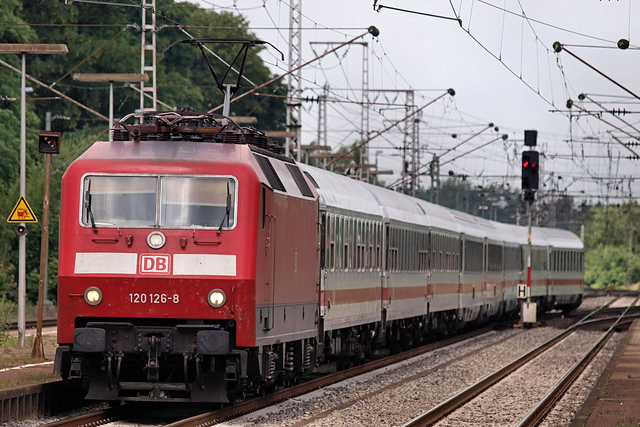
A very large long train on a steel track.

A passenger train running on electricity provided by wires along a train track.

There is a train moving on tracks under electrical wire

A train moving along a track during the day.

A long red and silver train on some train tracks.